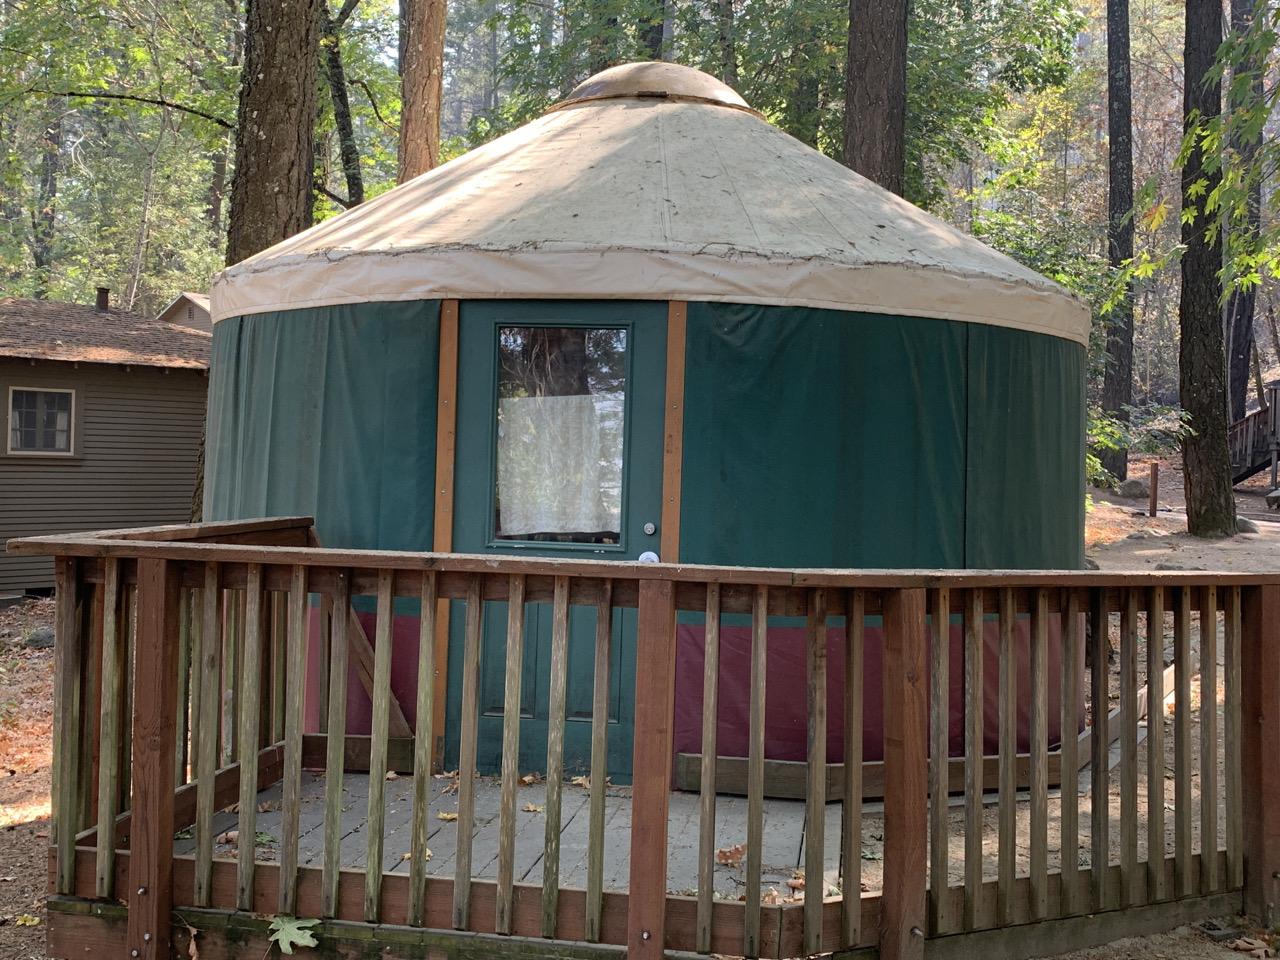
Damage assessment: no_damage